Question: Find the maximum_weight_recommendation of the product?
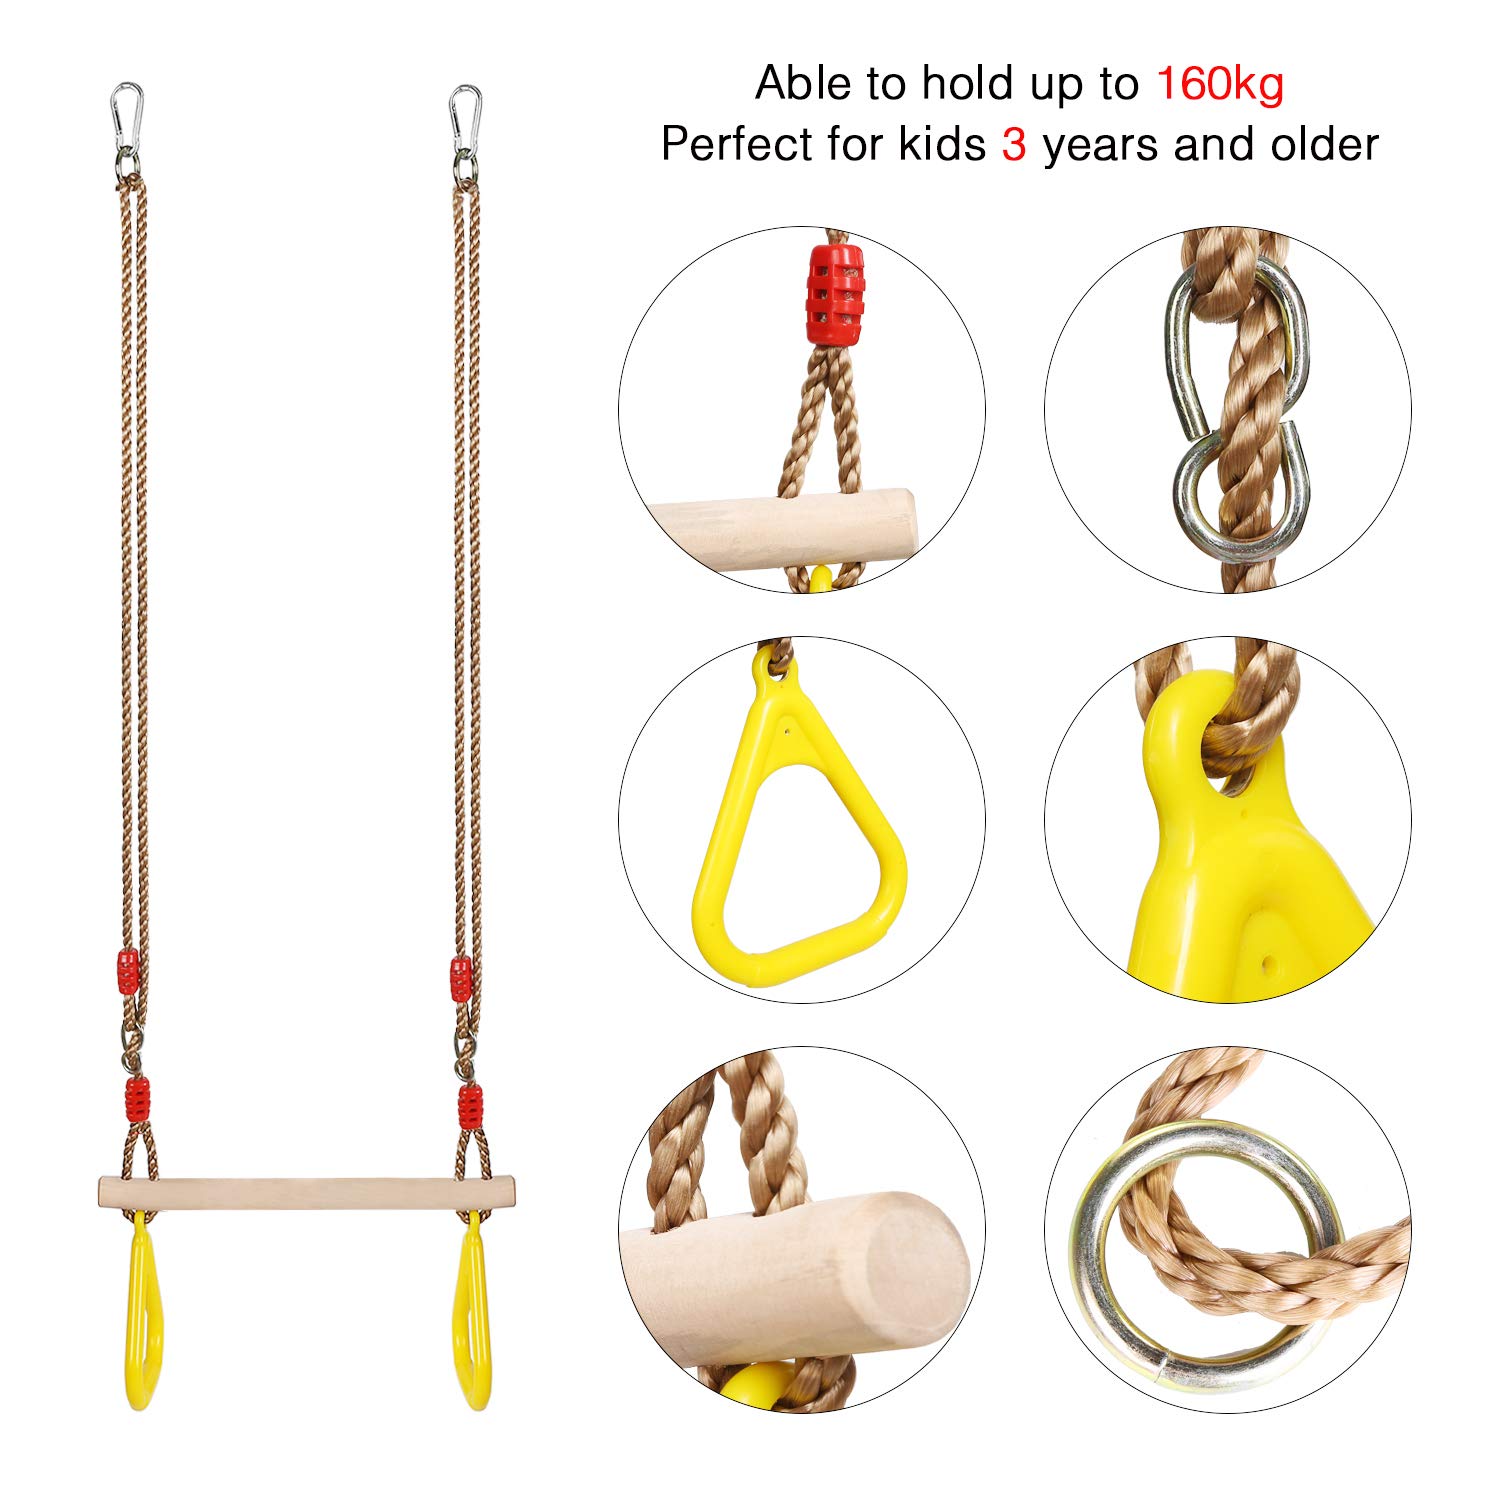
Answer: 160 kilogram